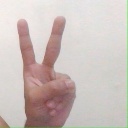
अक्षर: क